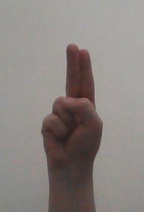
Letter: taa